Balloch, West Dunbartonshire

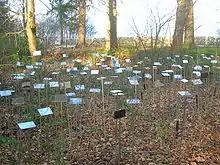
An environmental art installation in the woods at Balloch

Balloch is at the north end of the Vale of Leven, straddling the River Leven itself. It connects to the larger town of Alexandria and to the smaller village of Jamestown, both of which are located to its south. It also borders the Kilpatrick Hills. To the east of the town lies the major local authority housing scheme in the area known as 'The Haldane' or 'The Mill of Haldane'. Glasgow is located around to the southeast. Balloch lies on the 56th parallel at about the same latitude as Moscow.